Law enforcement in Brazil

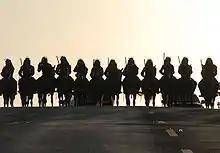
Mounted Police branch of the Federal District Military Police, during crowd control activities.

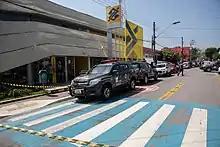
Police car of ROTA a special force of the Military Police of São Paulo (PMESP)

There are three types of state police institutions: the Military Police/Military Firefighters Corps, the Civil Police and the State Penal Police.